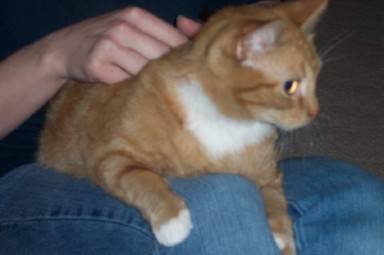
Label: cat